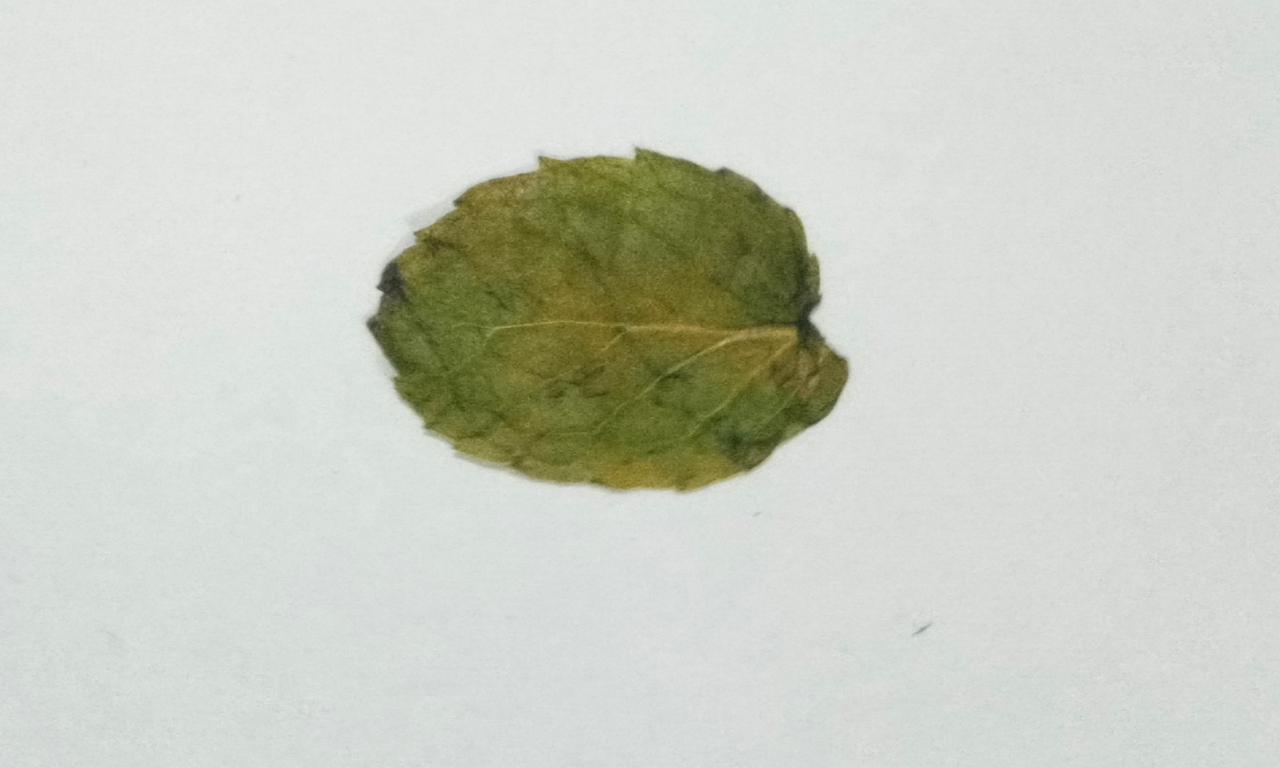
Label: Dried